Michuá

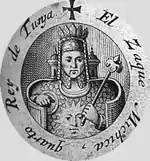
Michuá, ruler of Hunza

Michuá or Michica (died Chocontá, 1490) was the second "zaque" of Hunza, currently known as Tunja, as of 1470. His contemporary enemy "zipa" of the southern Muisca was Saguamanchica.